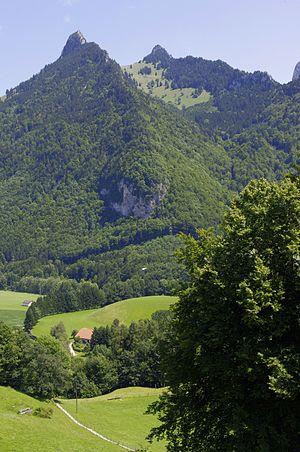
Vue sur le paysage autour de la ville de Gruyère, Suisse: Barrage de Gruyère - A1760 Iris (Les Marches)